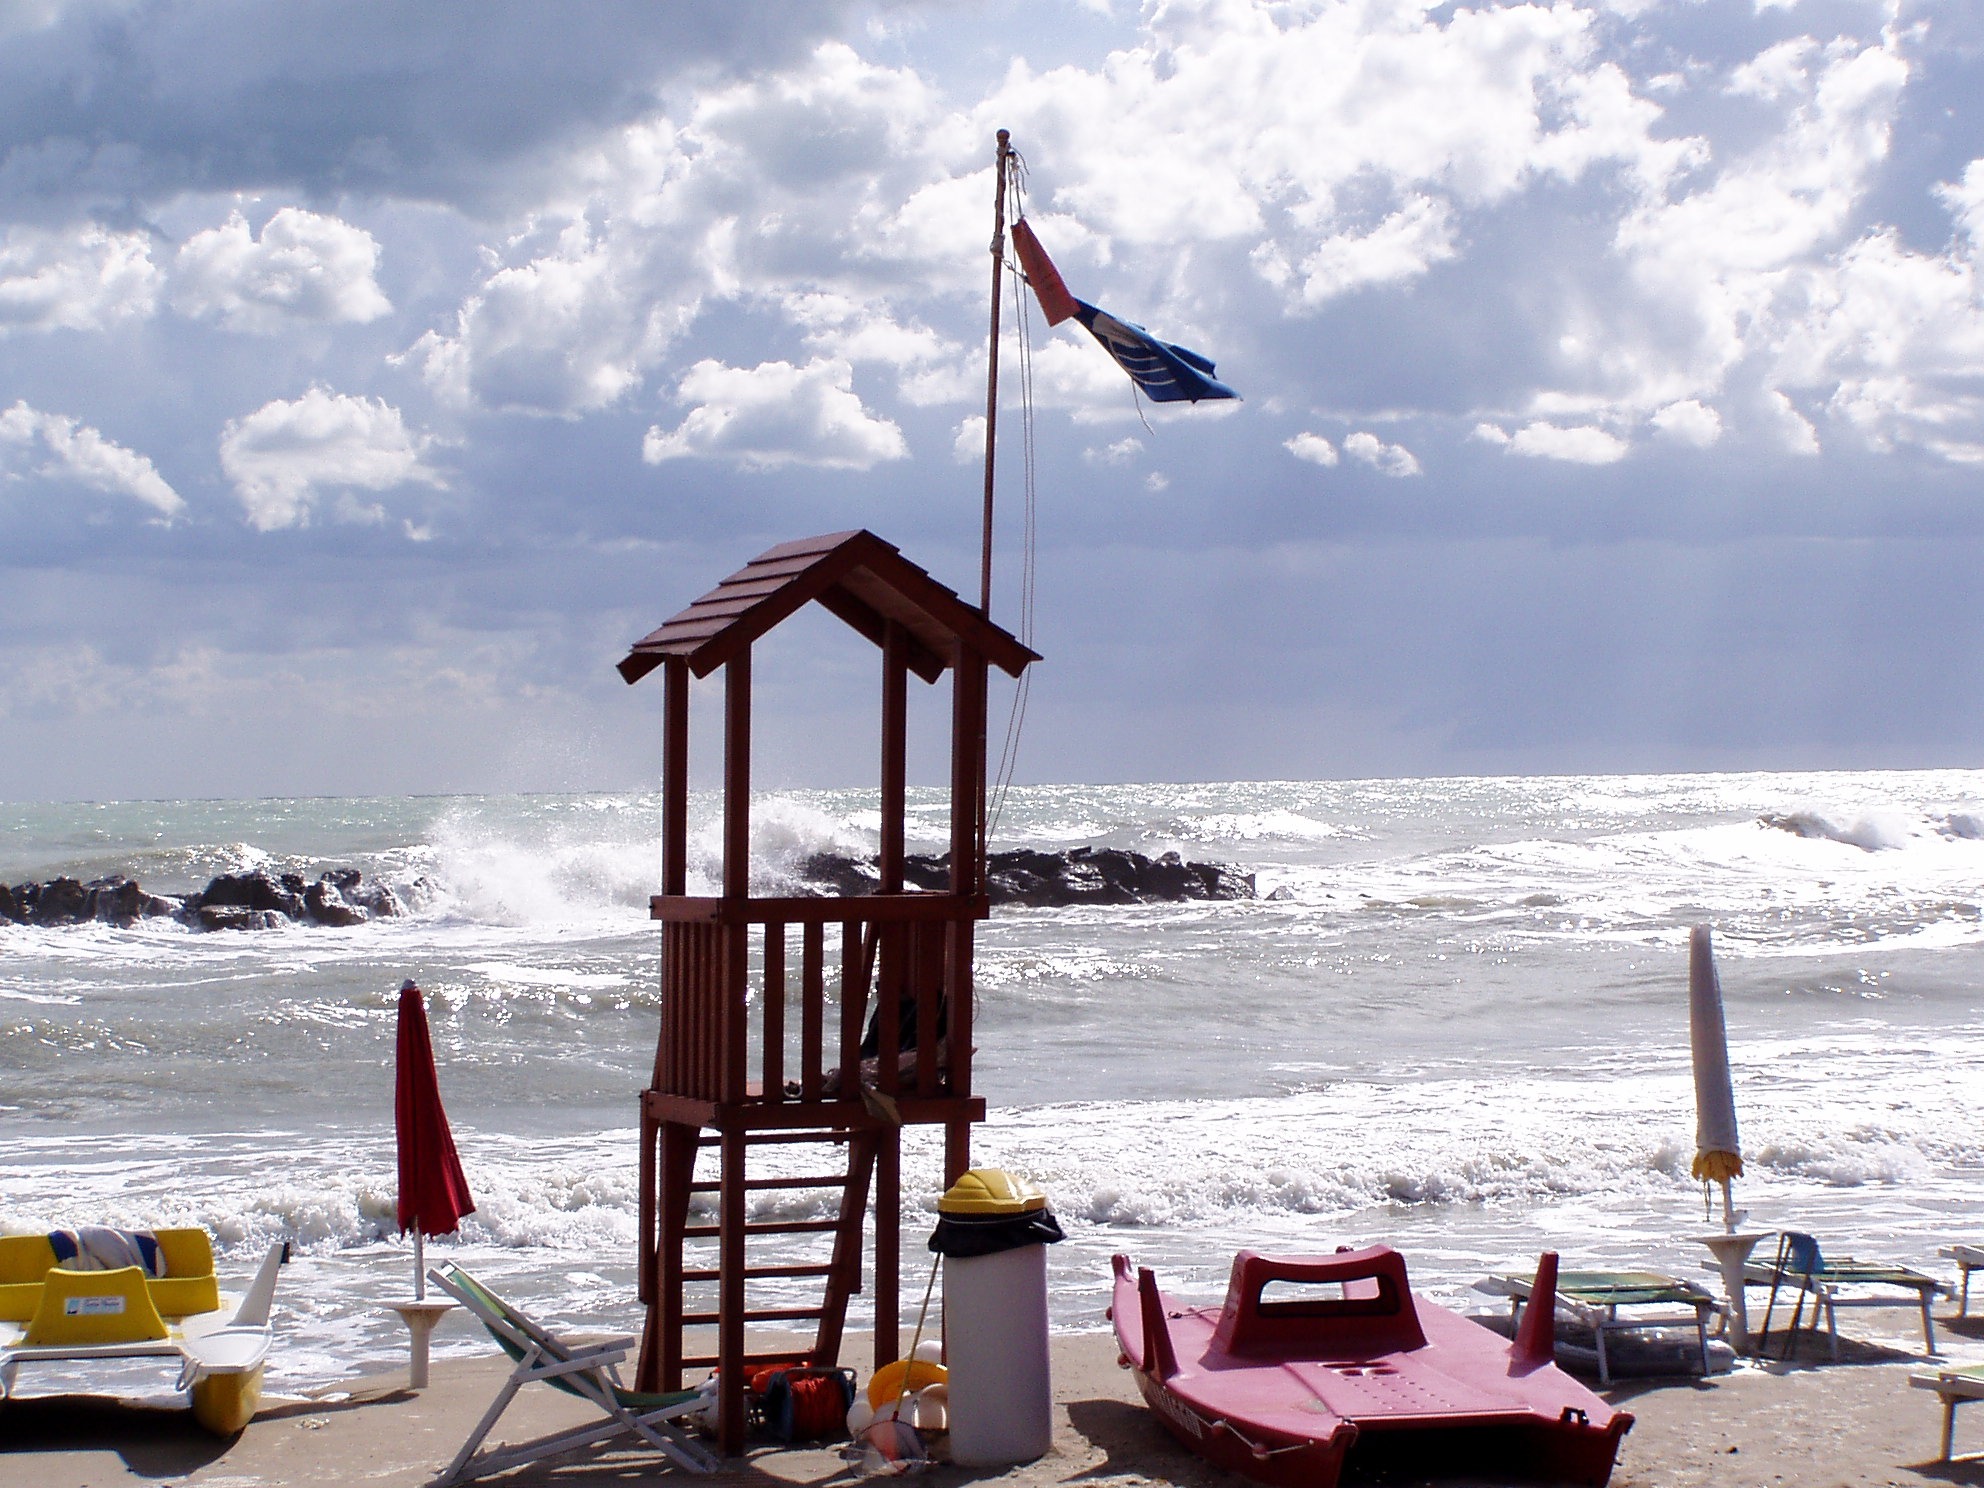
beach, sea, coast, ocean, dock, sky, shore, wind, pier, summer, vacation, vehicle, tower, holiday, bay, body of water, clouds, rough seas